Famiclone

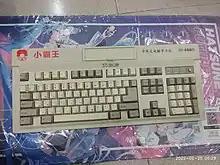
Subor SB-486D

The market of People's Republic of China opened to the console in late 1980s, but high customs made imported consoles such as the Famicom very expensive. This why local companies began producing cheaper clones which created a large grey market for unlicensed consoles and games. Many brands were created, and one of the most popular was "Xiǎo Bàwáng" (Chinese: 小霸王; 'Little Emperor or Little Tyrant') by Subor. At the same time, many local manufacturers began distributing console to other countries, which made China one of main hubs of famiclone production. Nintendo saw the market potential and decided to enter China in 1994, but did not bother with piracy. Only by late 1995, pirates managed to sell around 30 million units of all type of famiclones across China. Certain models were officially advertised by Jackie Chan.